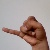
The image shows a hand gesture representing the letter 'J' in Indian Sign Language.